Khan al-Ahmar (village)

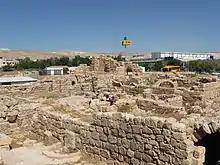
Lavra of St. Euthymius, later Khan al-Ahmar

The khan after which the Bedouin village is named was built in the 13th century on the site of the Lavra (monastery) of St. Euthymius, after its destruction by the Mamluk sultan Baybars. The monastery had also included an inn, and the later khan developed on the remains of the 5th-century lavra.